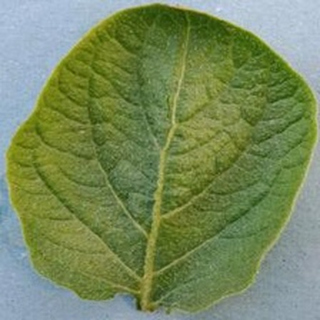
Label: healthy_potato